Trans-X

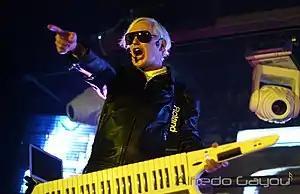
Pascal Languirand in 2010

Trans-X is a Canadian synth-pop band formed in Montreal, Quebec. They are known for their hit song "Living on Video", which was a worldwide hit single.